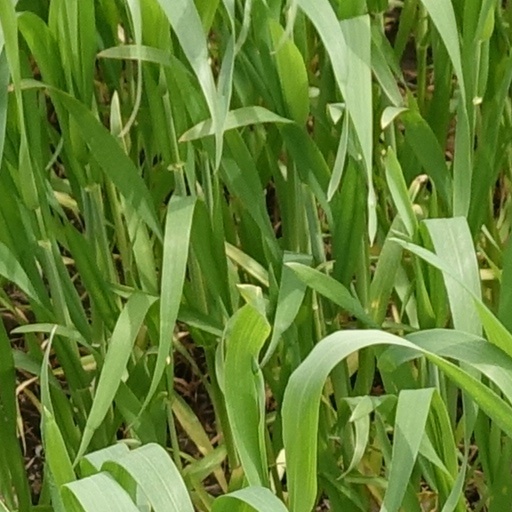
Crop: wheat